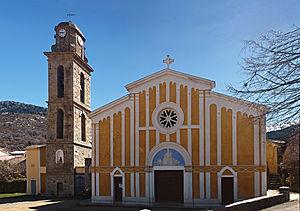
Casamaccioli est une commune française située dans la circonscription départementale de la Haute-Corse et le territoire de la collectivité de Corse. Le village appartient à la piève de Niolo.